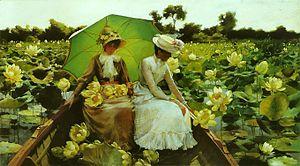
Charles Courtney Curran est un peintre américain.